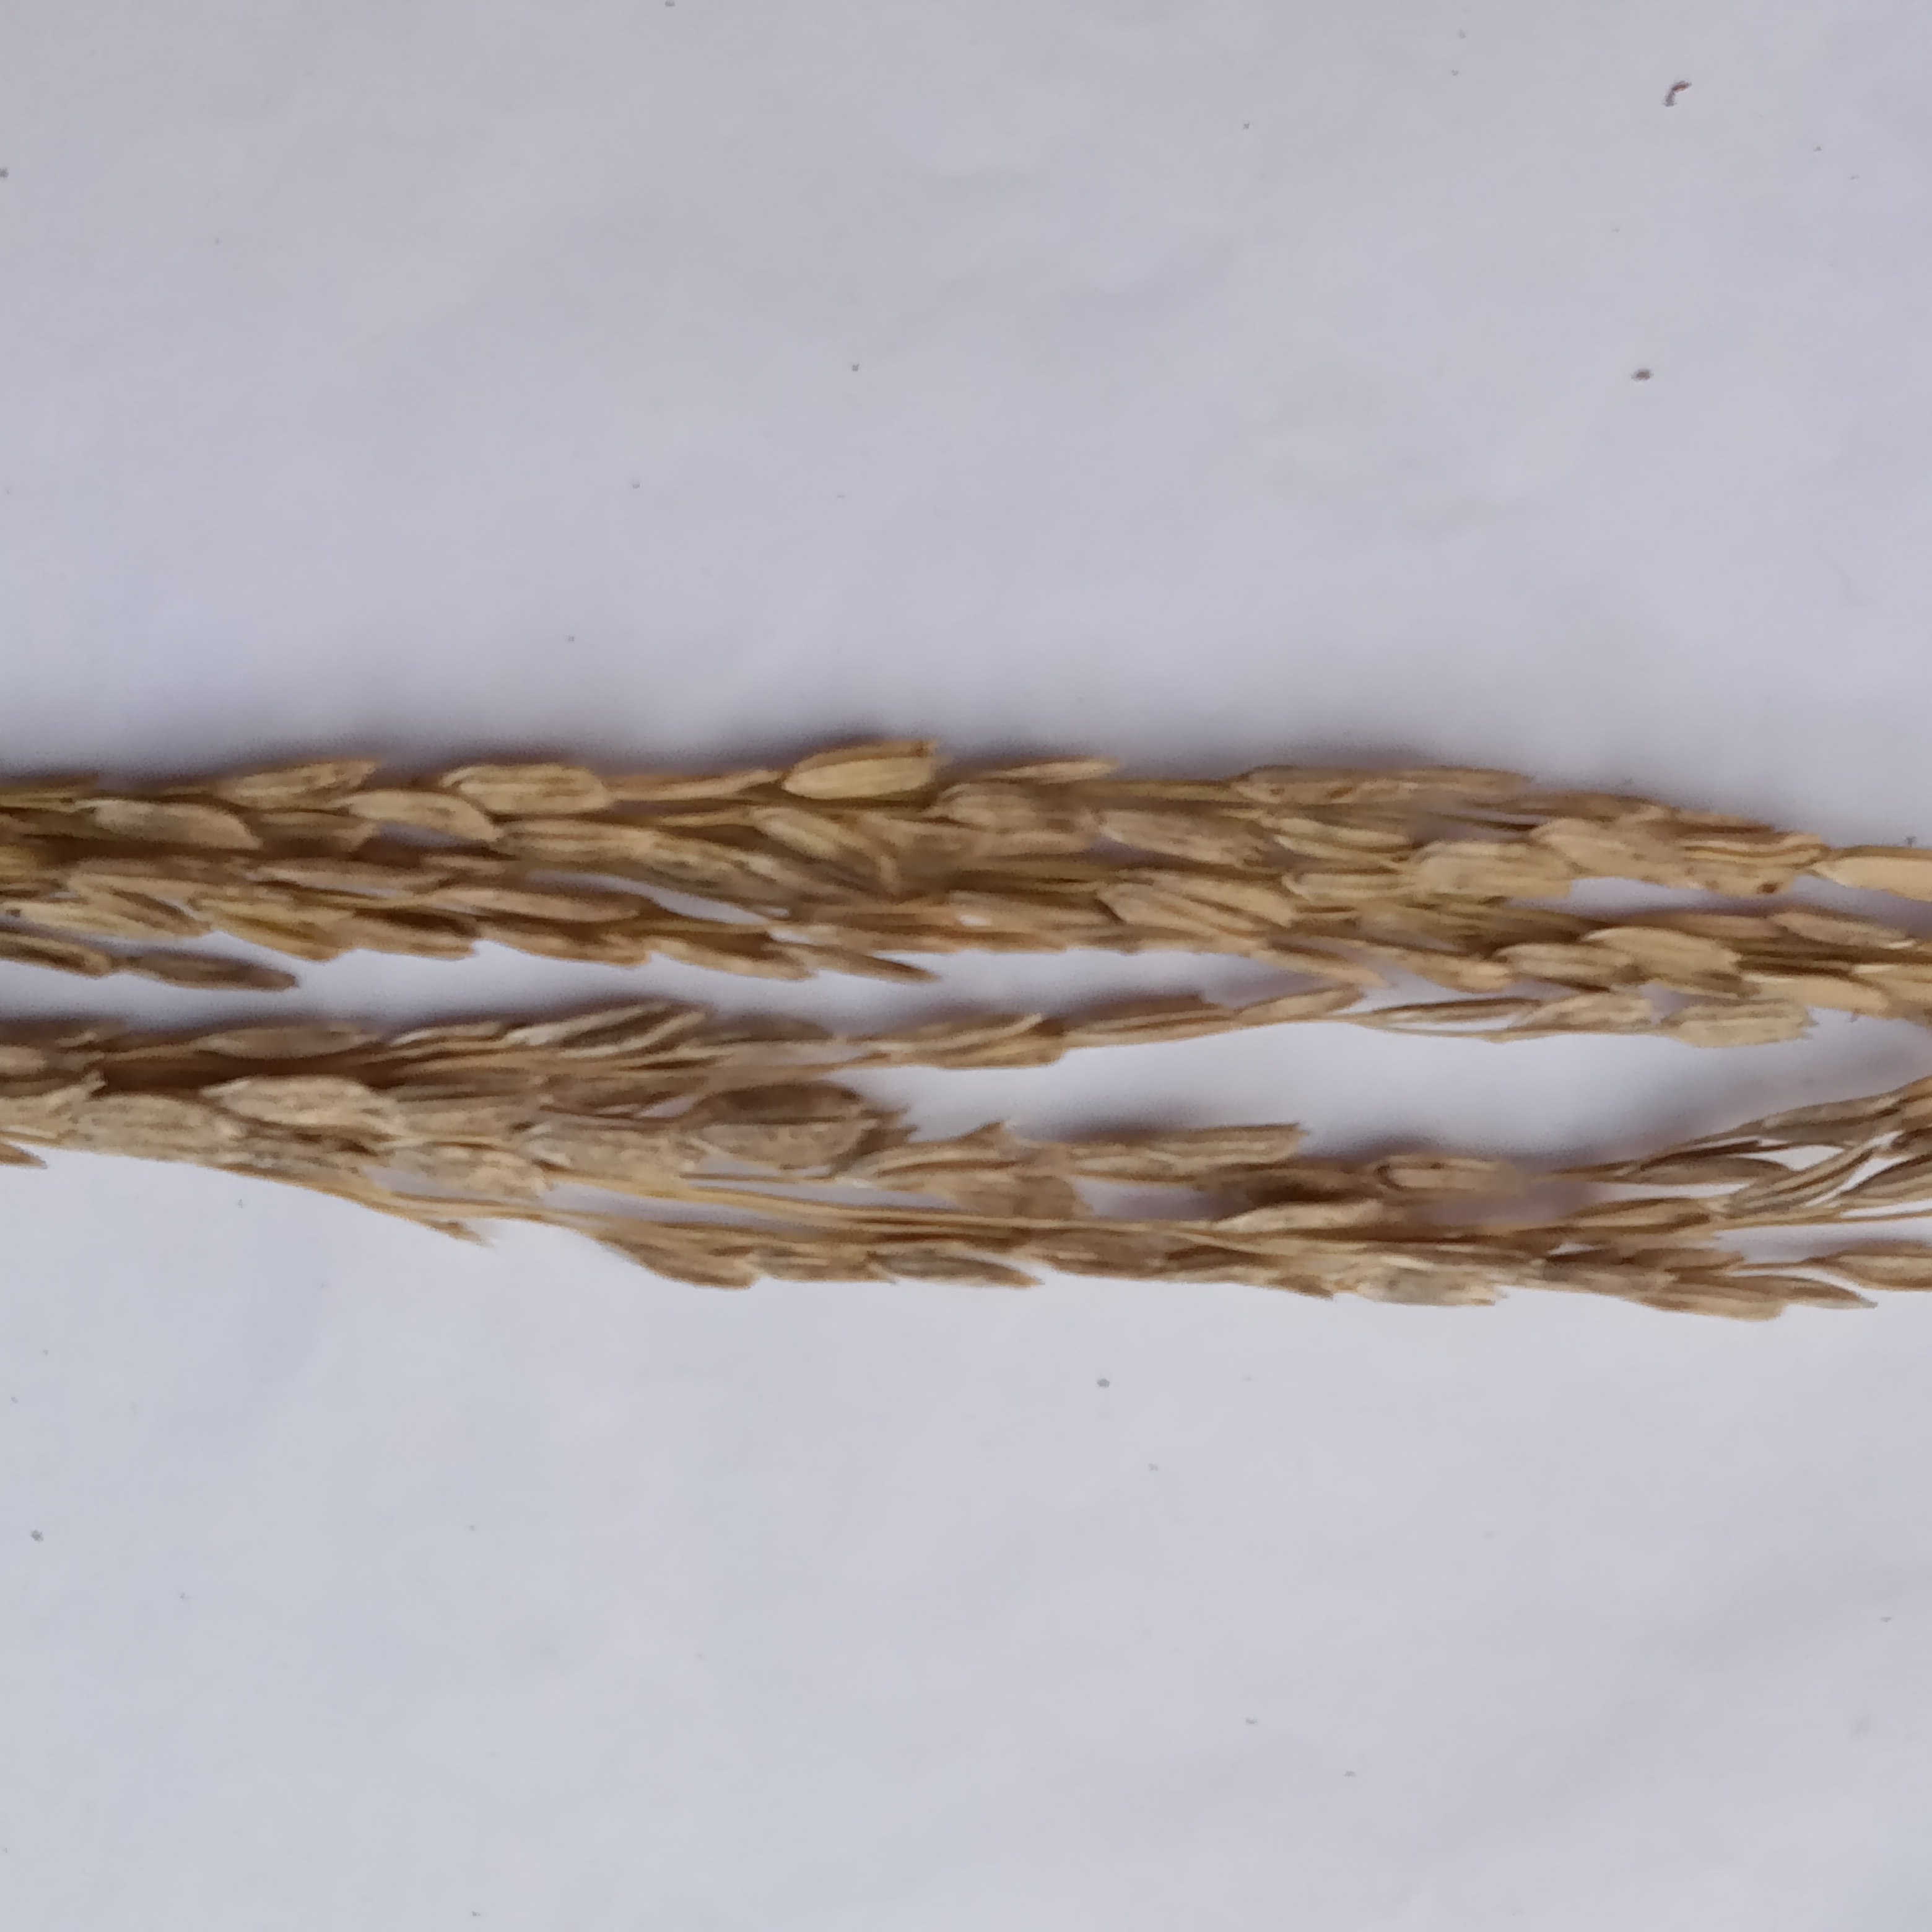
Nhãn: Bệnh Đạo ôn lá và cổ bông (Rice leaf and neck blast)